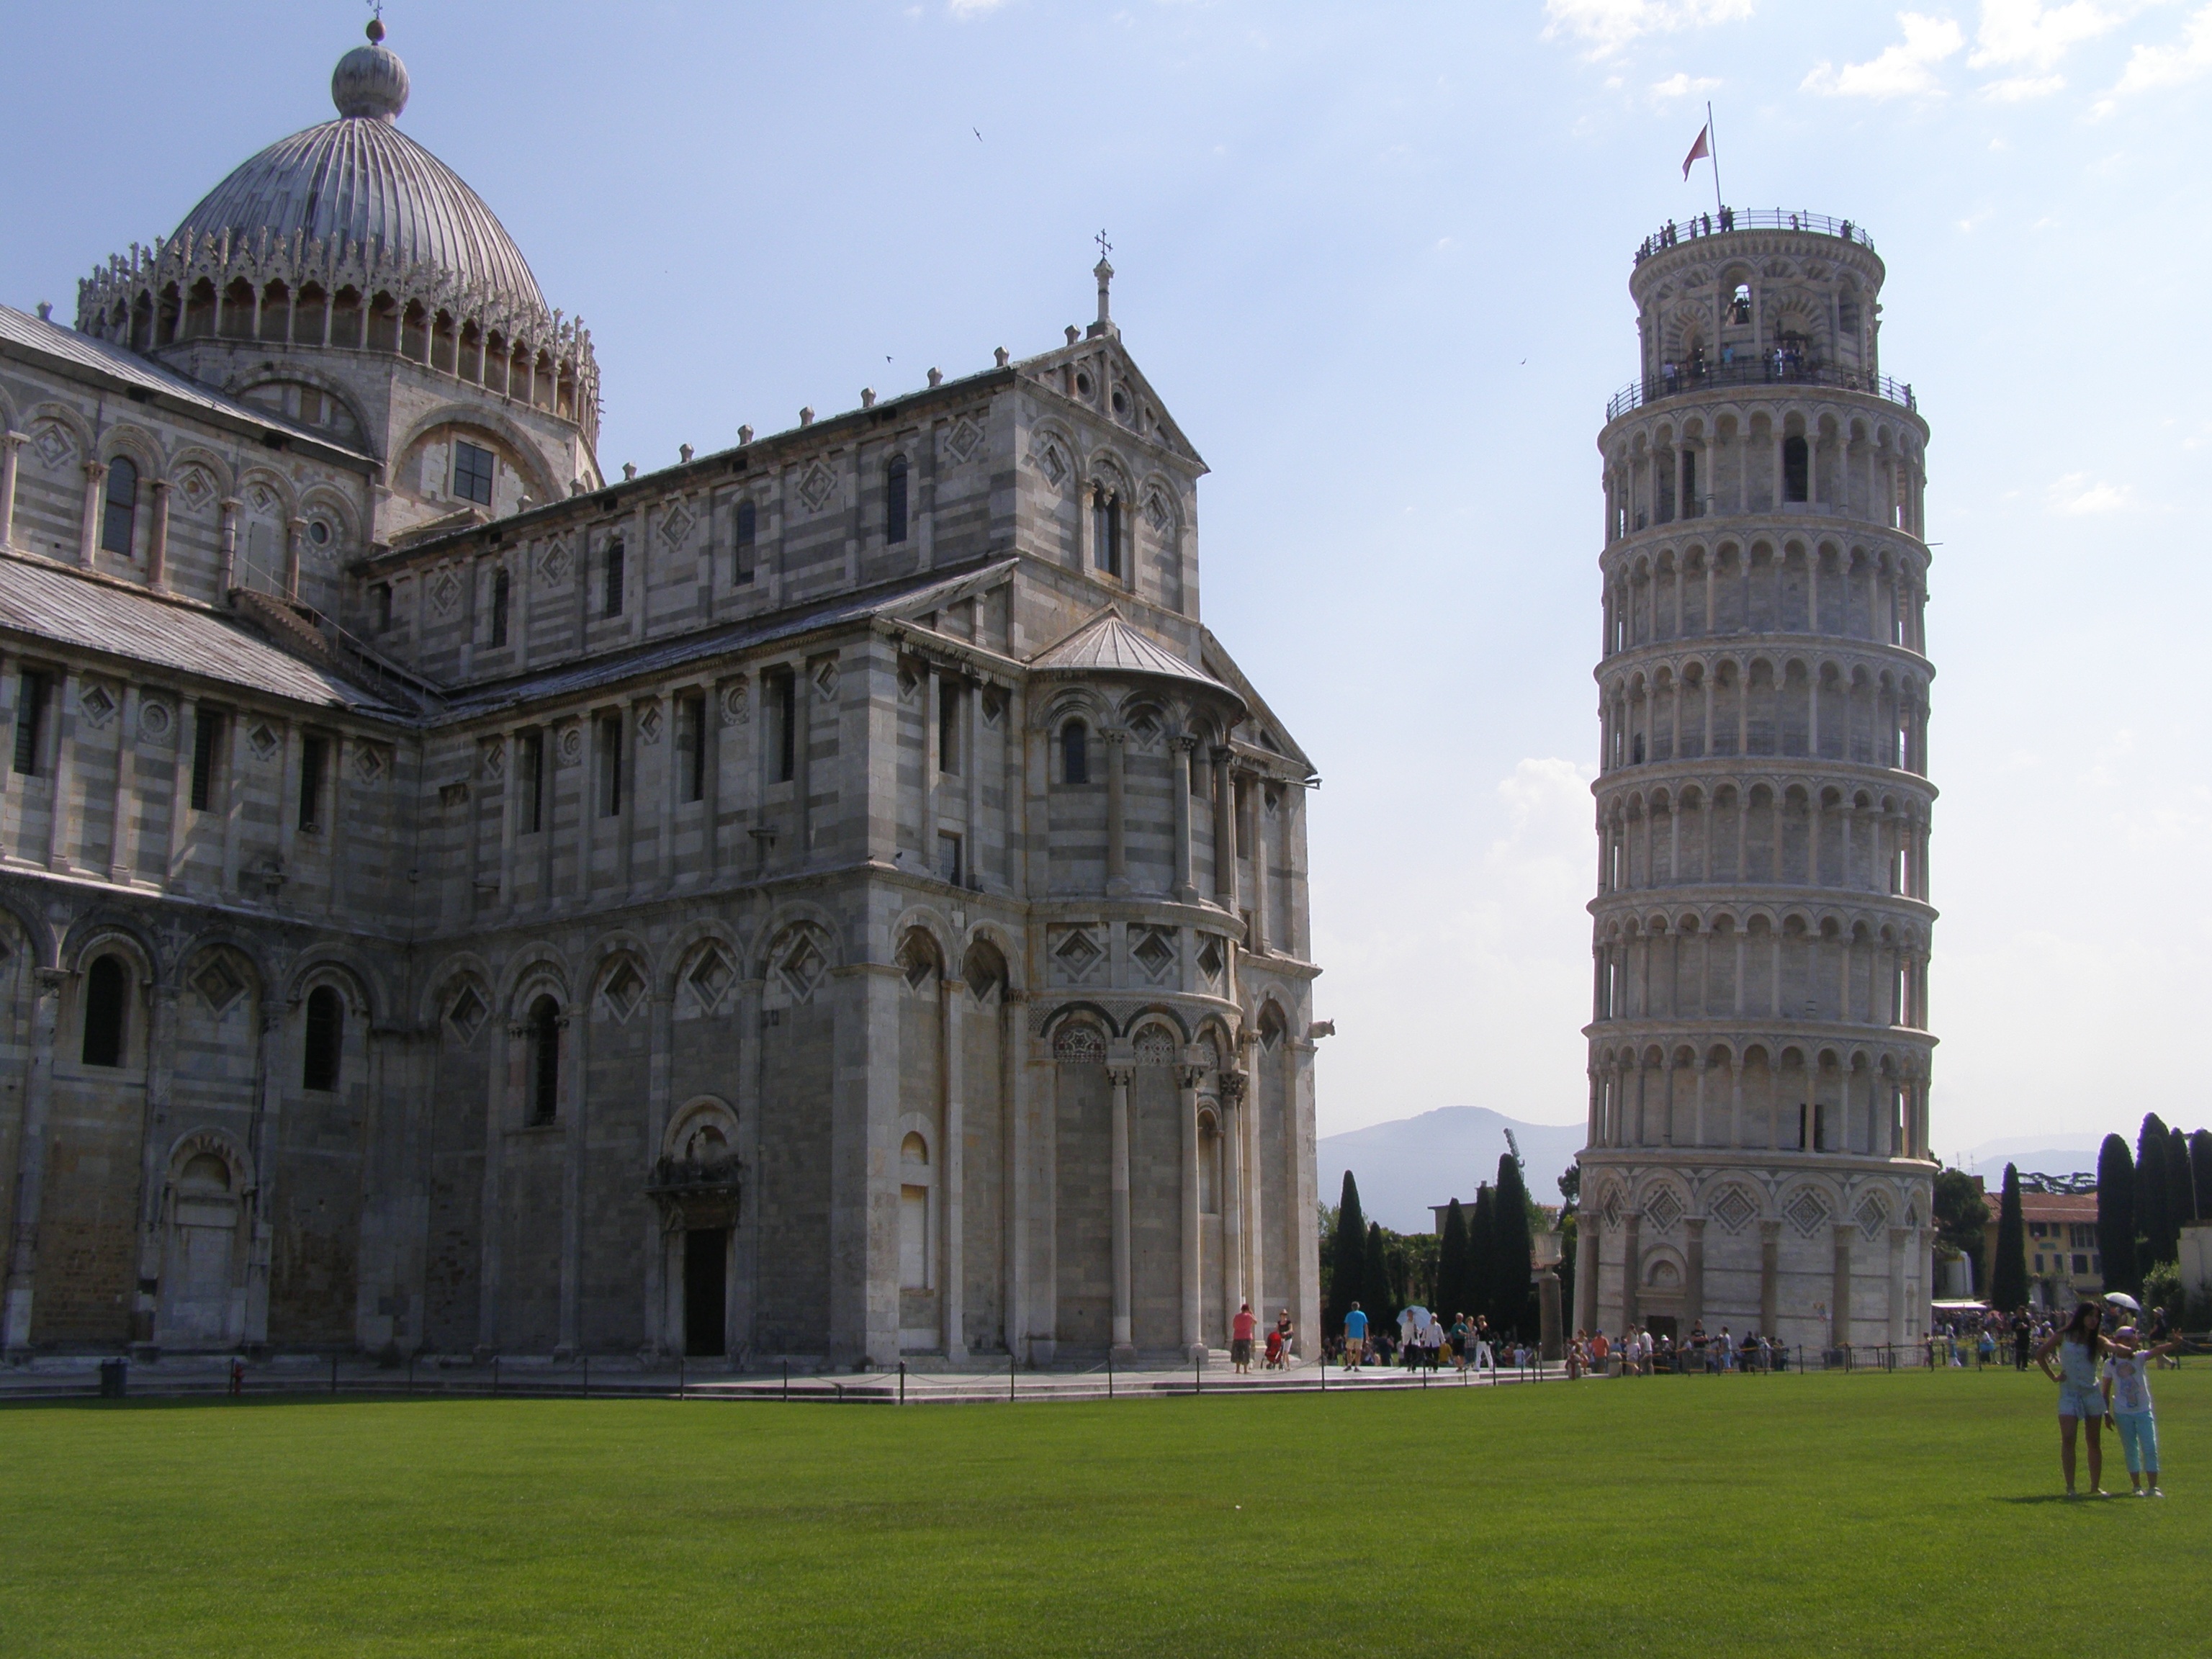
architecture, building, palace, monument, tower, landmark, italy, tuscany, pisa, tours, the cathedral, the leaning tower, the curve